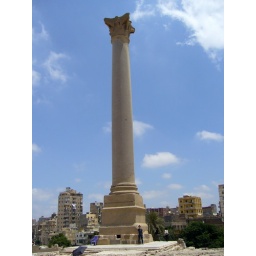
I heard that this huge column is one of 400 pillars in an ancient library in Alexandria.